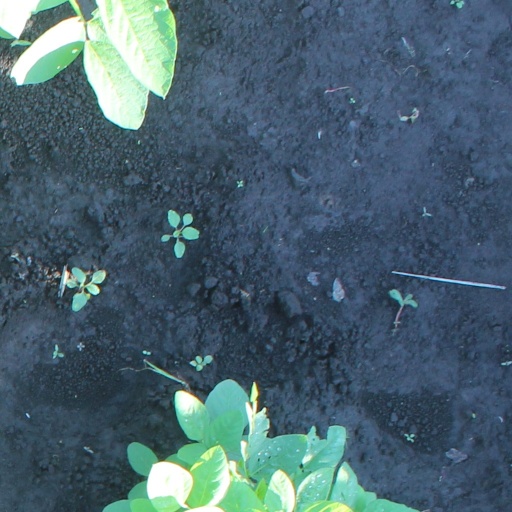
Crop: soybean